Yucca Mountain nuclear waste repository

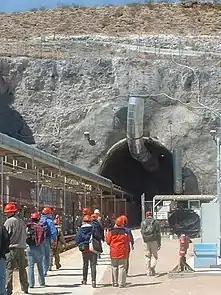
A tour group entering the North Portal of Yucca Mountain

The purpose of the Yucca Mountain project is to comply with the Nuclear Waste Policy Act of 1982 and develop a national site for spent nuclear fuel and high-level radioactive waste storage. The management and operating contractor as of April 1, 2009 for the project is USA Repository Services (USA-RS), a wholly owned subsidiary of URS Corporation (now part of AECOM) with supporting principal subcontractors Shaw Corporation (now part of McDermott International Inc.) and Areva Federal Services LLC (now Orano federal services business).